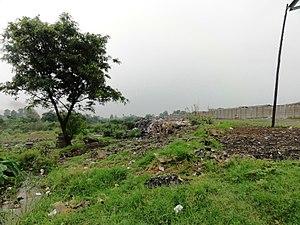
Le Zimbabwe est un pays sujet à de nombreuses maladies. Le pays a souvent dû faire face à de fortes épidémies, à l'instar de l'épidémie de choléra de 2008 au Zimbabwe.